History of Providence, Rhode Island

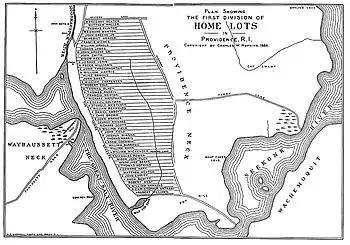
The original town layout of Providence Plantations; many of the streets on the East Side are named after the original homestead strip owners

Unlike Salem and Boston, Providence lacked a royal charter. The settlers thus organized themselves, allotting tracts on the eastern side of the Providence River in 1638. Roughly six acres each, these home lots extended from Towne Street (now South Main Street) up the cities eastern hill to Hope Street. The portion of land between Towne Street and the eastern bank of the Providence River was held in common.